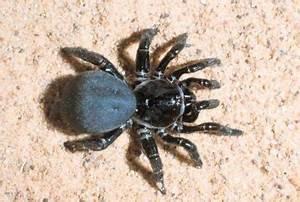
spider